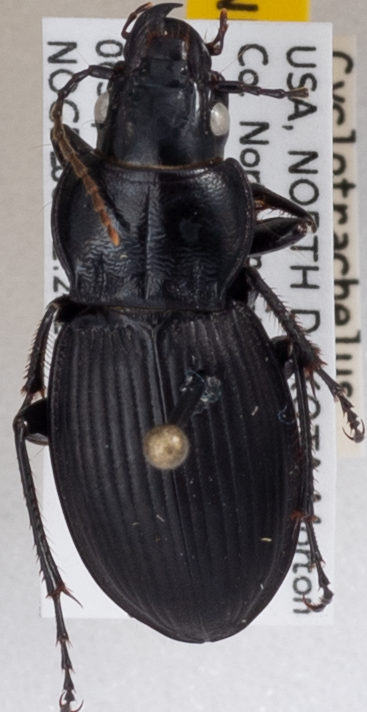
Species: Cyclotrachelus torvus
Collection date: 2022-09-06
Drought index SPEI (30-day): -0.186
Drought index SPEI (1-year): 0.63
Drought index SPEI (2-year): -0.71